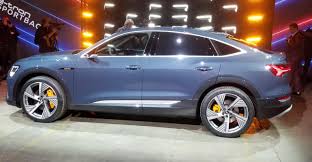
Label: noambulance